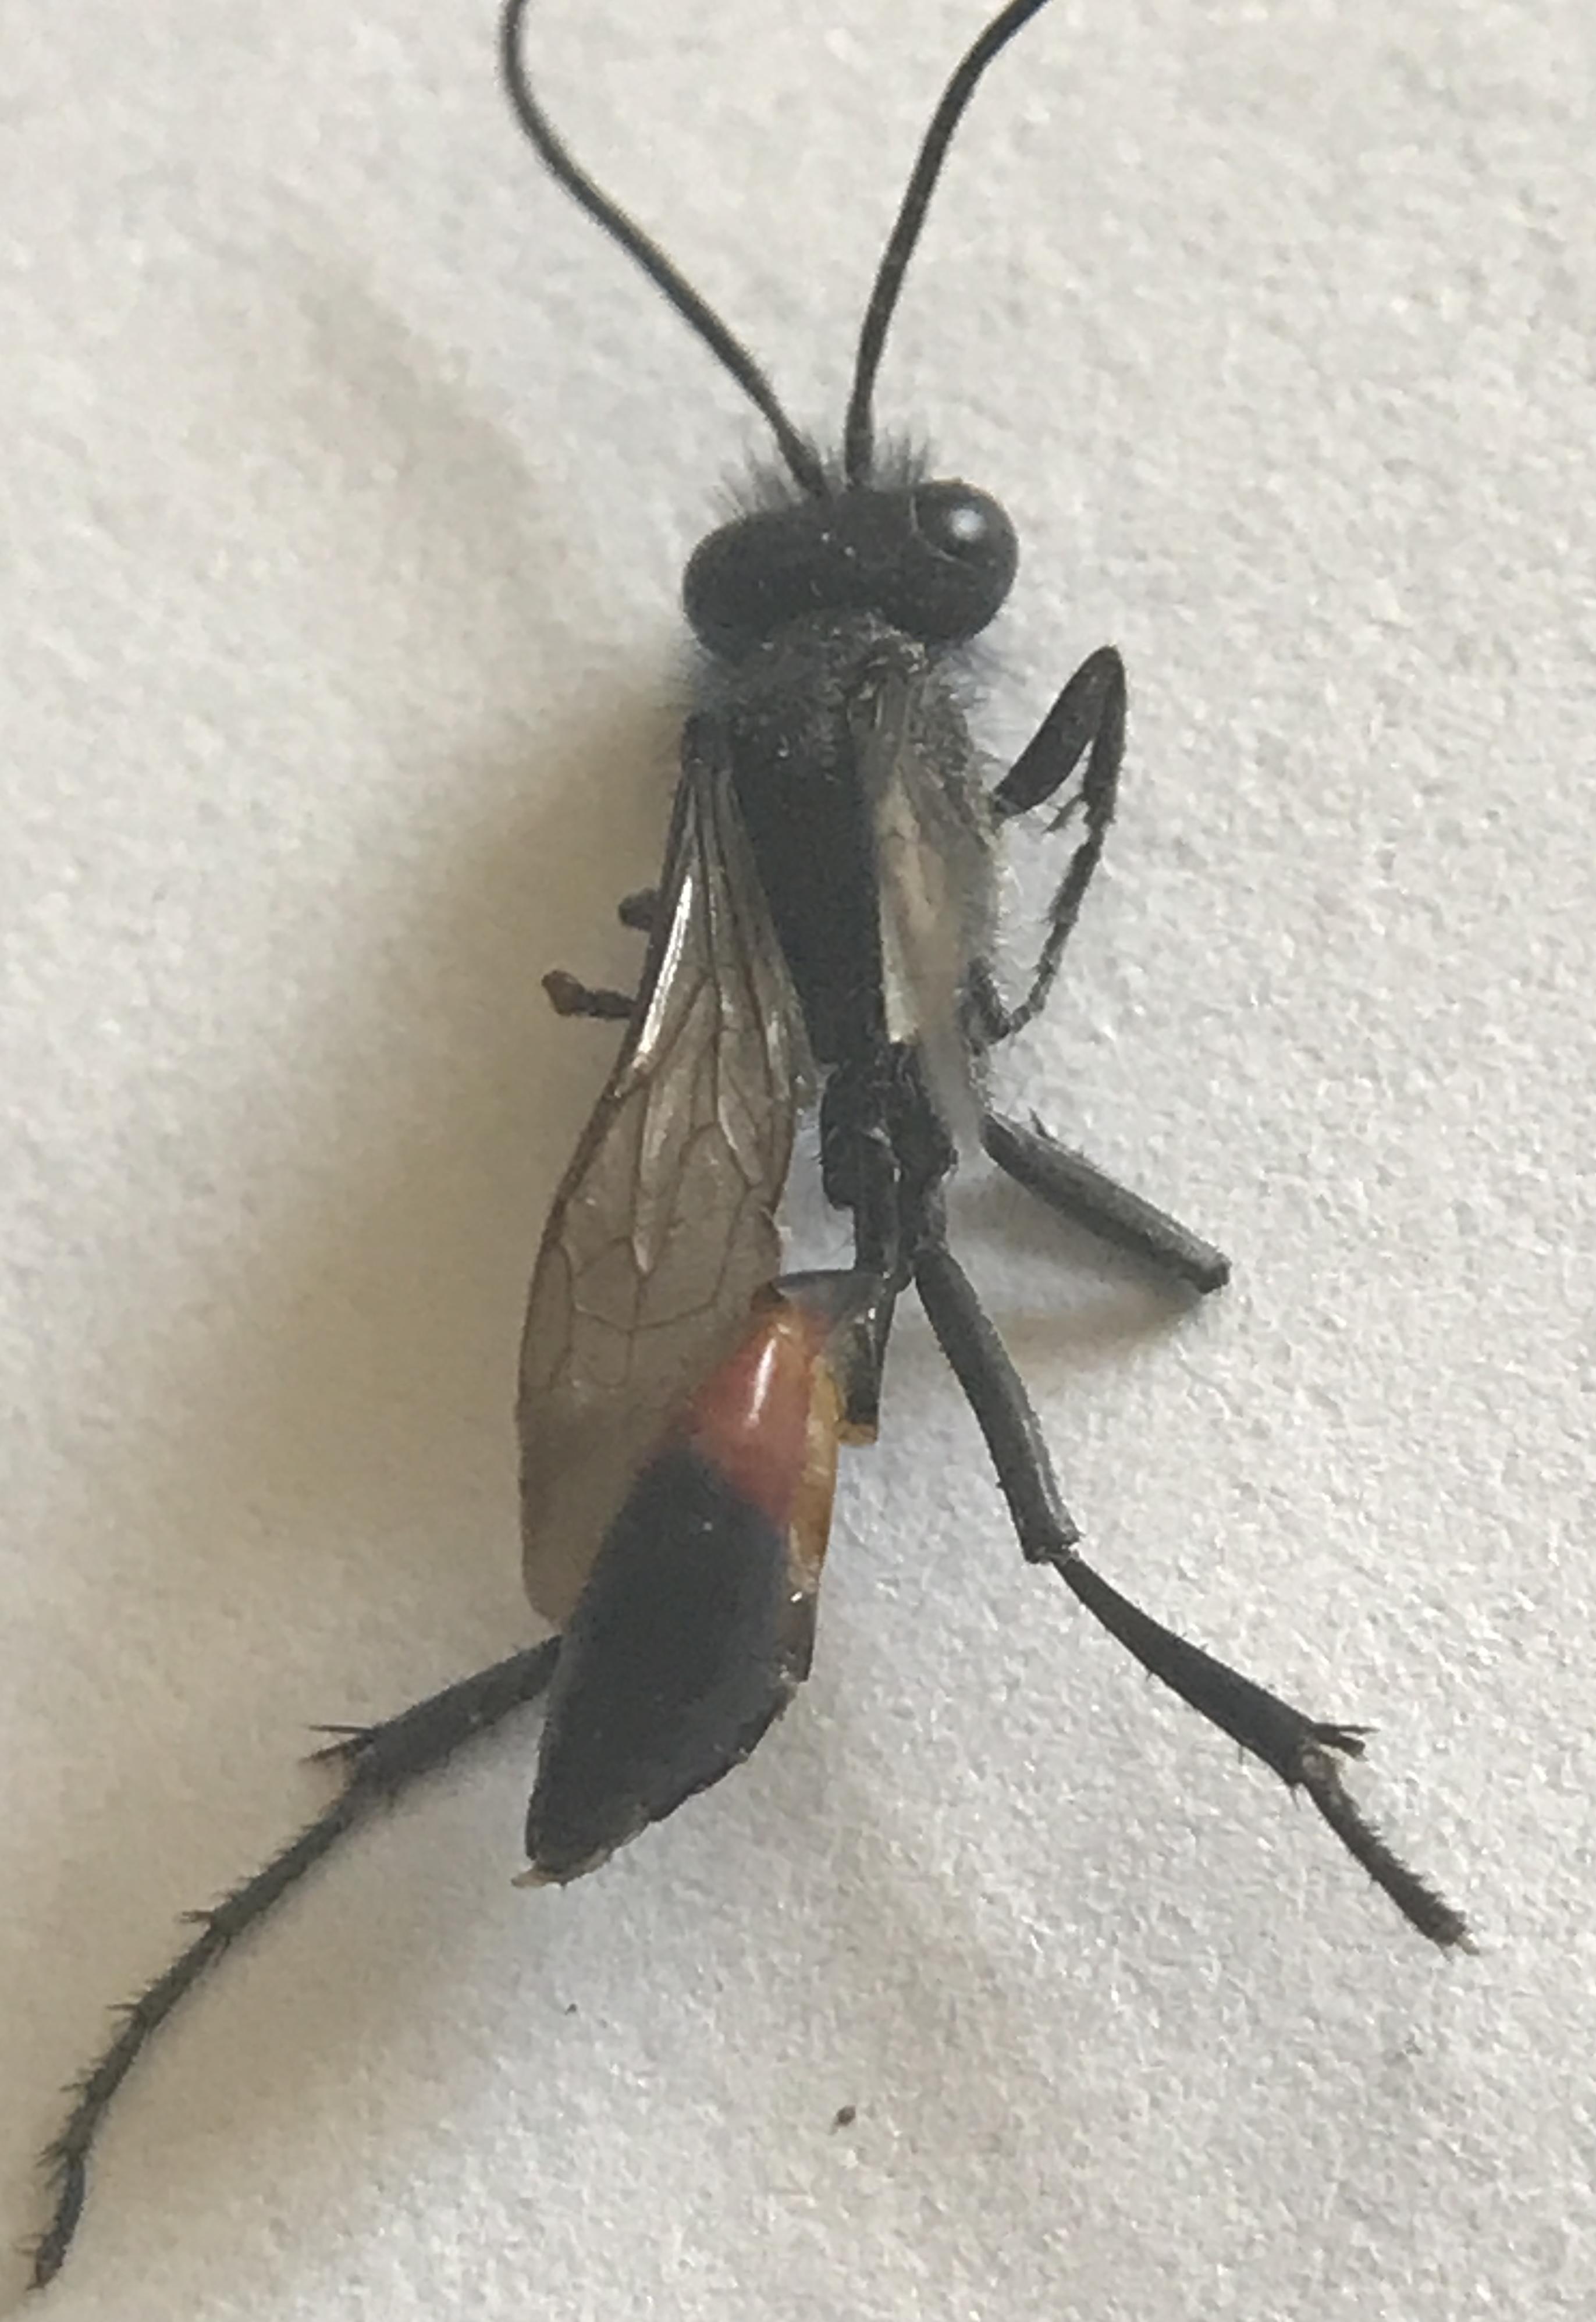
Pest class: predators